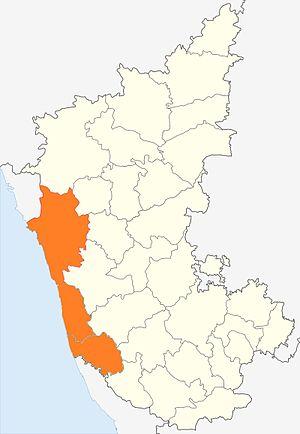
La côte de Kanara ou Karavali désigne la partie centrale de la côte occidentale de l'Inde. Entièrement située dans l'État de Karnataka, elle comprend les trois districts côtiers d'Uttara Kannada, Udupi et Dakshina Kannada. Elle est bordée au nord par la côte de Konkan, et au sud par la côte de Malabar.